Ulrich Greifelt

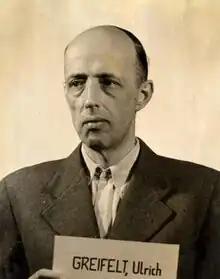
Greifelt in custody, 1947

Ulrich Heinrich Emil Richard Greifelt (8 December 1896 – 6 February 1949) was a German SS functionary and war criminal who served as Chief of Staff of the Reich Commission for the Consolidation of German Nationhood (RKFDV) from 1939 to 1945. Greifelt headed the RKFDV on behalf of the Reich Commissioner, SS chief Heinrich Himmler, and was responsible for forced Germanization of peoples in Central and Eastern Europe and the resettlement of ethnic Germans as part of "Generalplan Ost". Greifelt was convicted of crimes against humanity at the RuSHA trial at Nuremberg in 1948, and sentenced to life imprisonment but died in prison less than a year later.